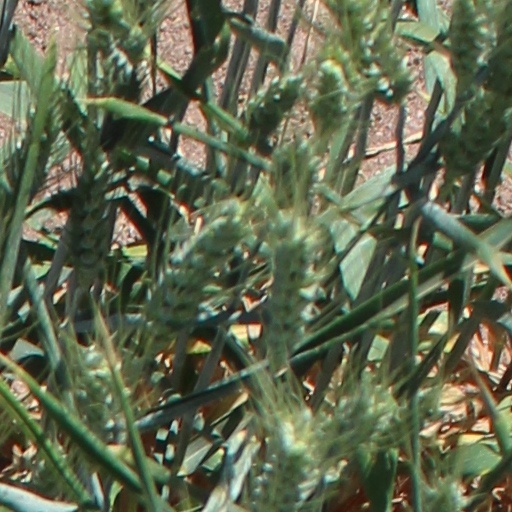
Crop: wheat